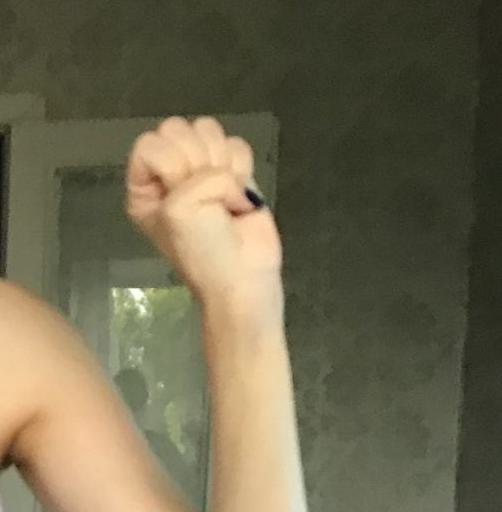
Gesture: fist